2011 IIHF World Championship rosters

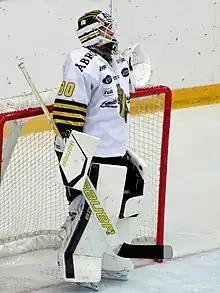
An ice hockey player standing in the goals with his body turned to the right of the camera. He is wearing a black and white uniform.

The 2011 IIHF World Championship rosters consisted of 397 players from 16 national ice hockey teams. Organised by the International Ice Hockey Federation (IIHF), the 2011 IIHF World Championship, held in Bratislava and Košice, Slovakia, was the 75th edition of the tournament. Finland won the tournament for the second time defeating Sweden 6–1 in the final.